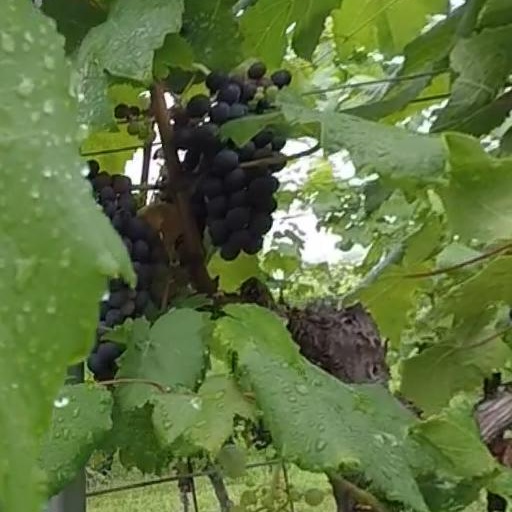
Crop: grape